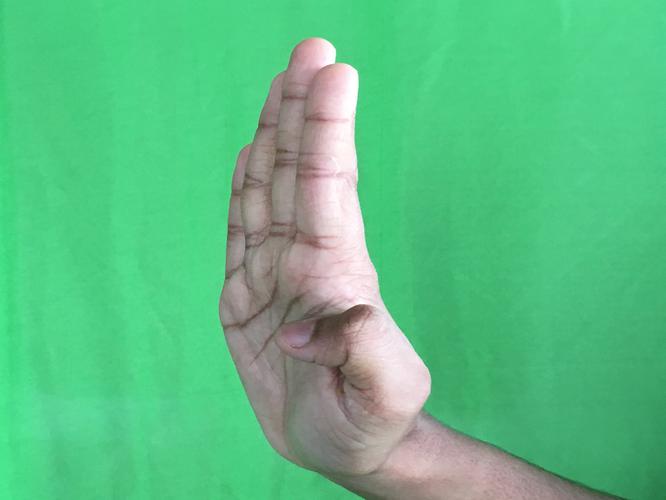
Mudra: Pathaka
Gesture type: single_hand